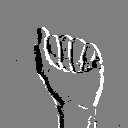
ASL letter: a